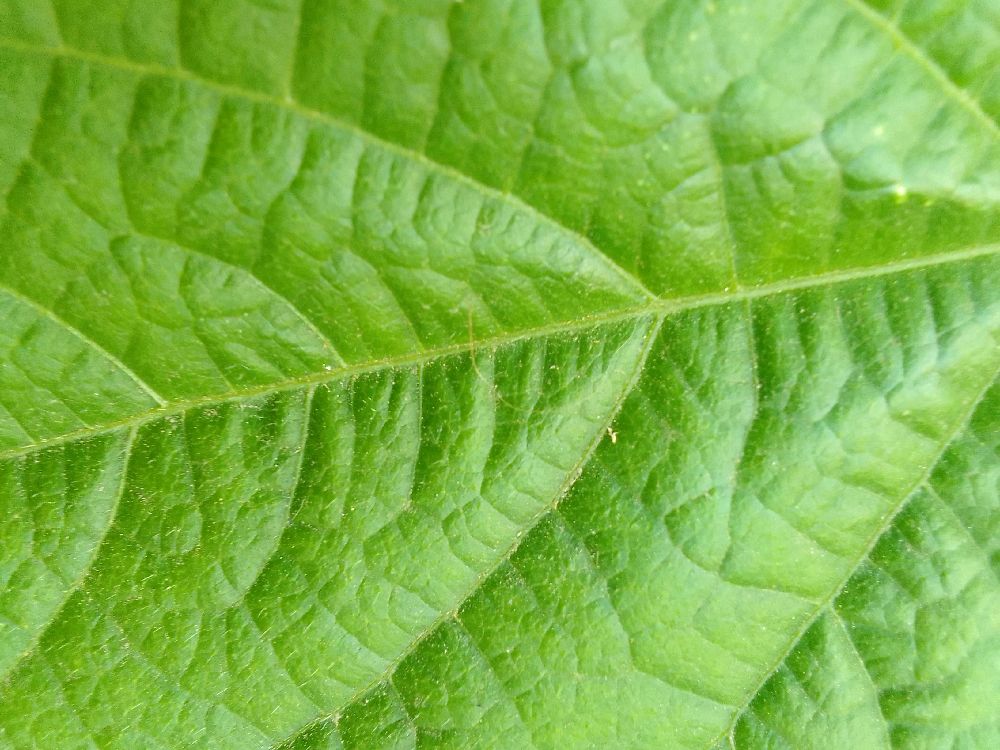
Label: healthy